Stewart Bridge (Walden, Oregon)

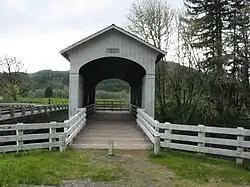

Stewart Bridge is a Howe truss covered bridge built in 1930 near Walden, Oregon, United States, in Lane County. It was listed on the National Register of Historic Places in 1979. It is long and crosses Mosby Creek, a tributary of the Row River.